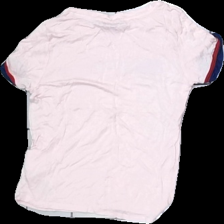
View: back
Type: T-shirt
Category: Ladies
Brand: Fbsisters (New Yorker)
Colors: Pink, Blue, Red
Material: 100% Viscose
Pattern: Other
Cut: Regular, C-collar
Size: XXS
Season: All
Price range: 50-100
Recommended usage: Reuse
Description: T-shirt with print